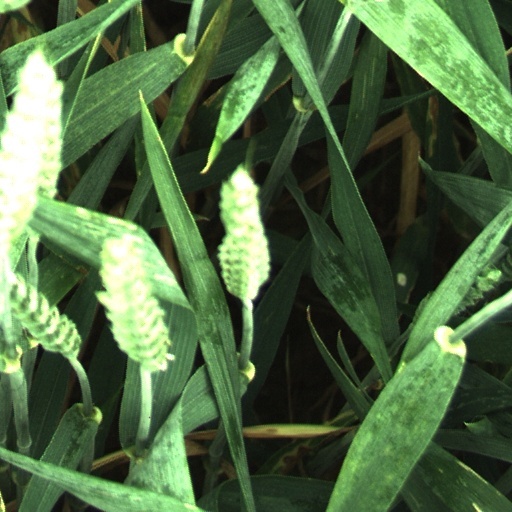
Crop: wheat